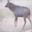
Label: deer